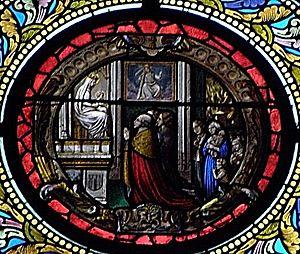
Louis-Guy Guérapin-de-Vauréal, évêque de Rennes, implorant la Vierge pendant le grand incendie de 1732. Rondel de la basilique Notre-Dame-de-Bonne-Nouvelle de Rennes (35).
L’église Saint-Aubin basilique Notre-Dame-de-Bonne-Nouvelle, est une basilique catholique mineure situé dans le centre-ville de Rennes, en Bretagne, sur la place Sainte-Anne.
Louis-Guy de Guérapin de Vauréal, baron de Vauréal et comte de Belleval, né le 3 janvier 1688 à Beton-Bazoches et mort le 17 juin 1760 à Magny est un homme d'Église et diplomate français.